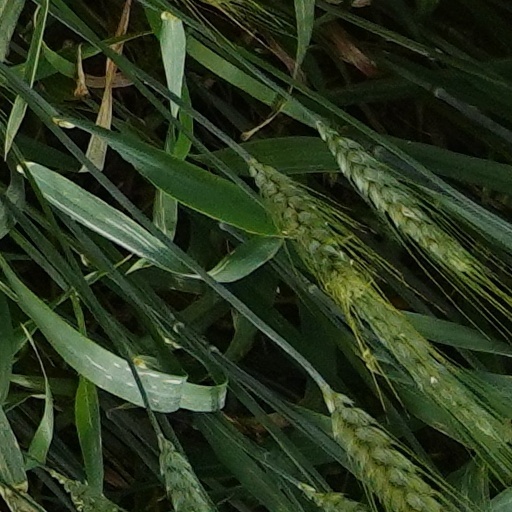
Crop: wheat